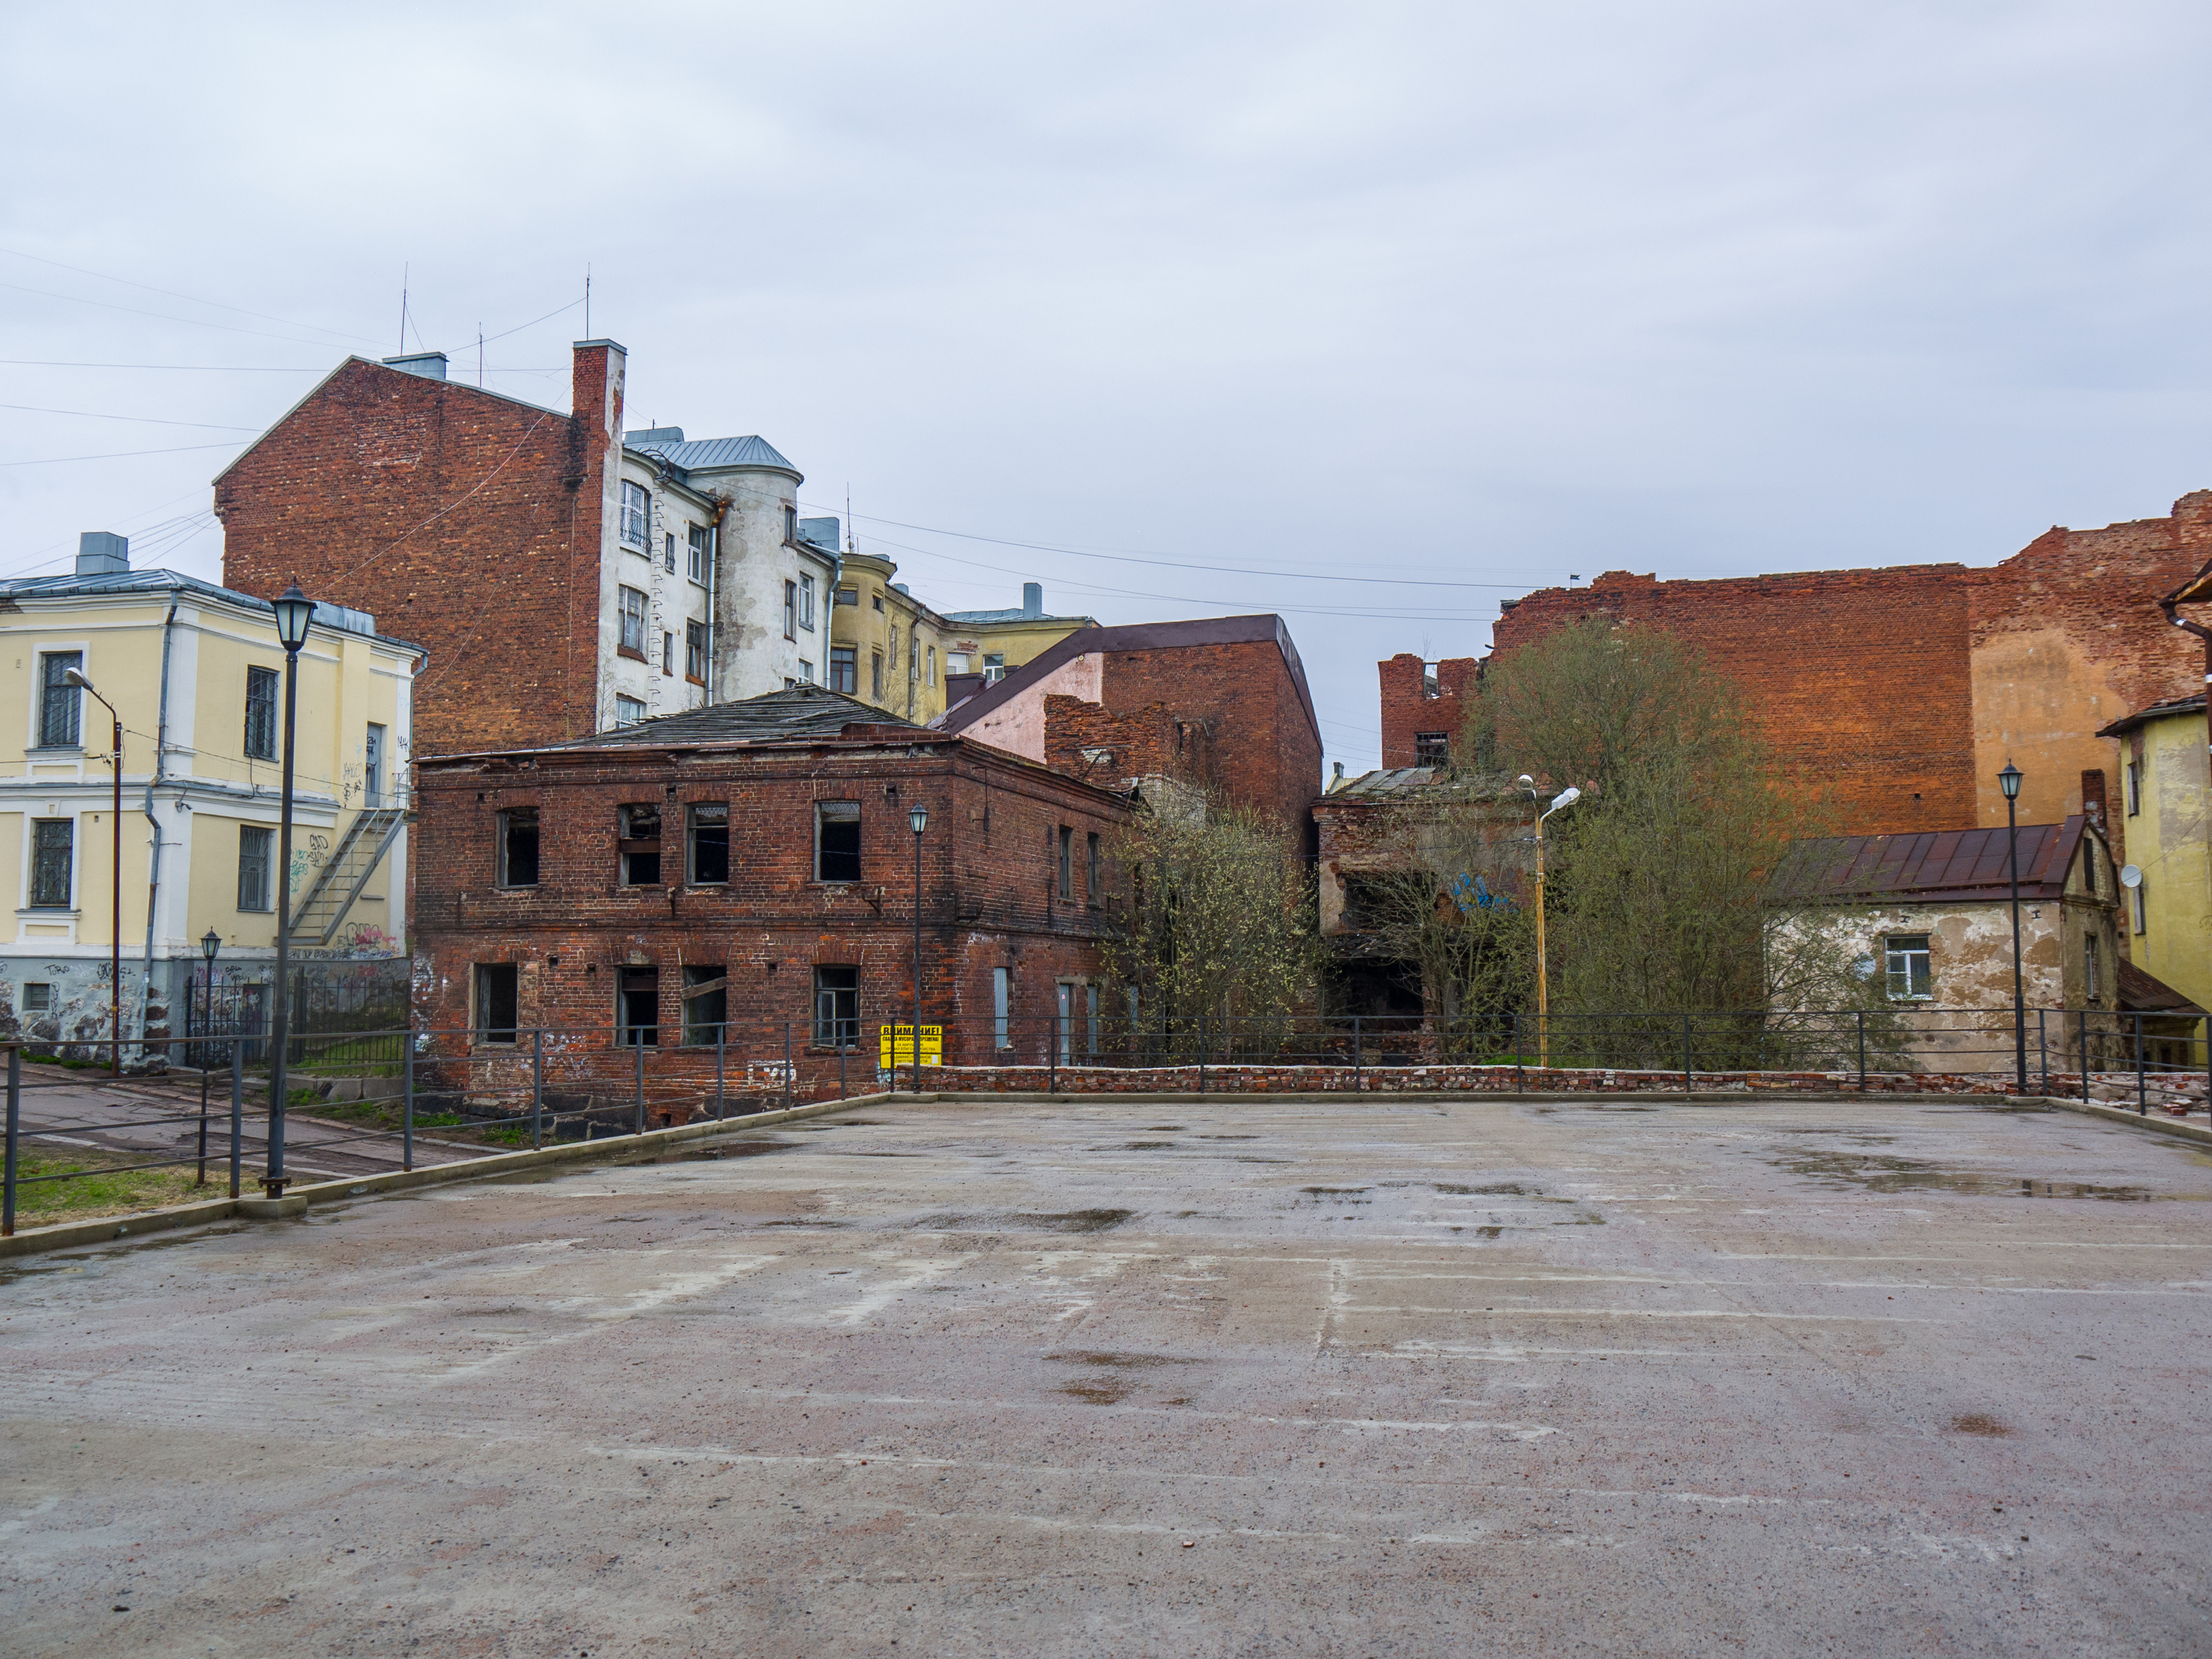
image, sky, cloud, window, building, land lot, brick, plant, road surface, residential area, brickwork, rural area, real estate, city, facade, road, house, asphalt, roof, suburb, street, cobblestone, home, urban design, mixed use, history, medieval architecture, landscape, village, apartment, manor house, estate, driveway, concrete, winter